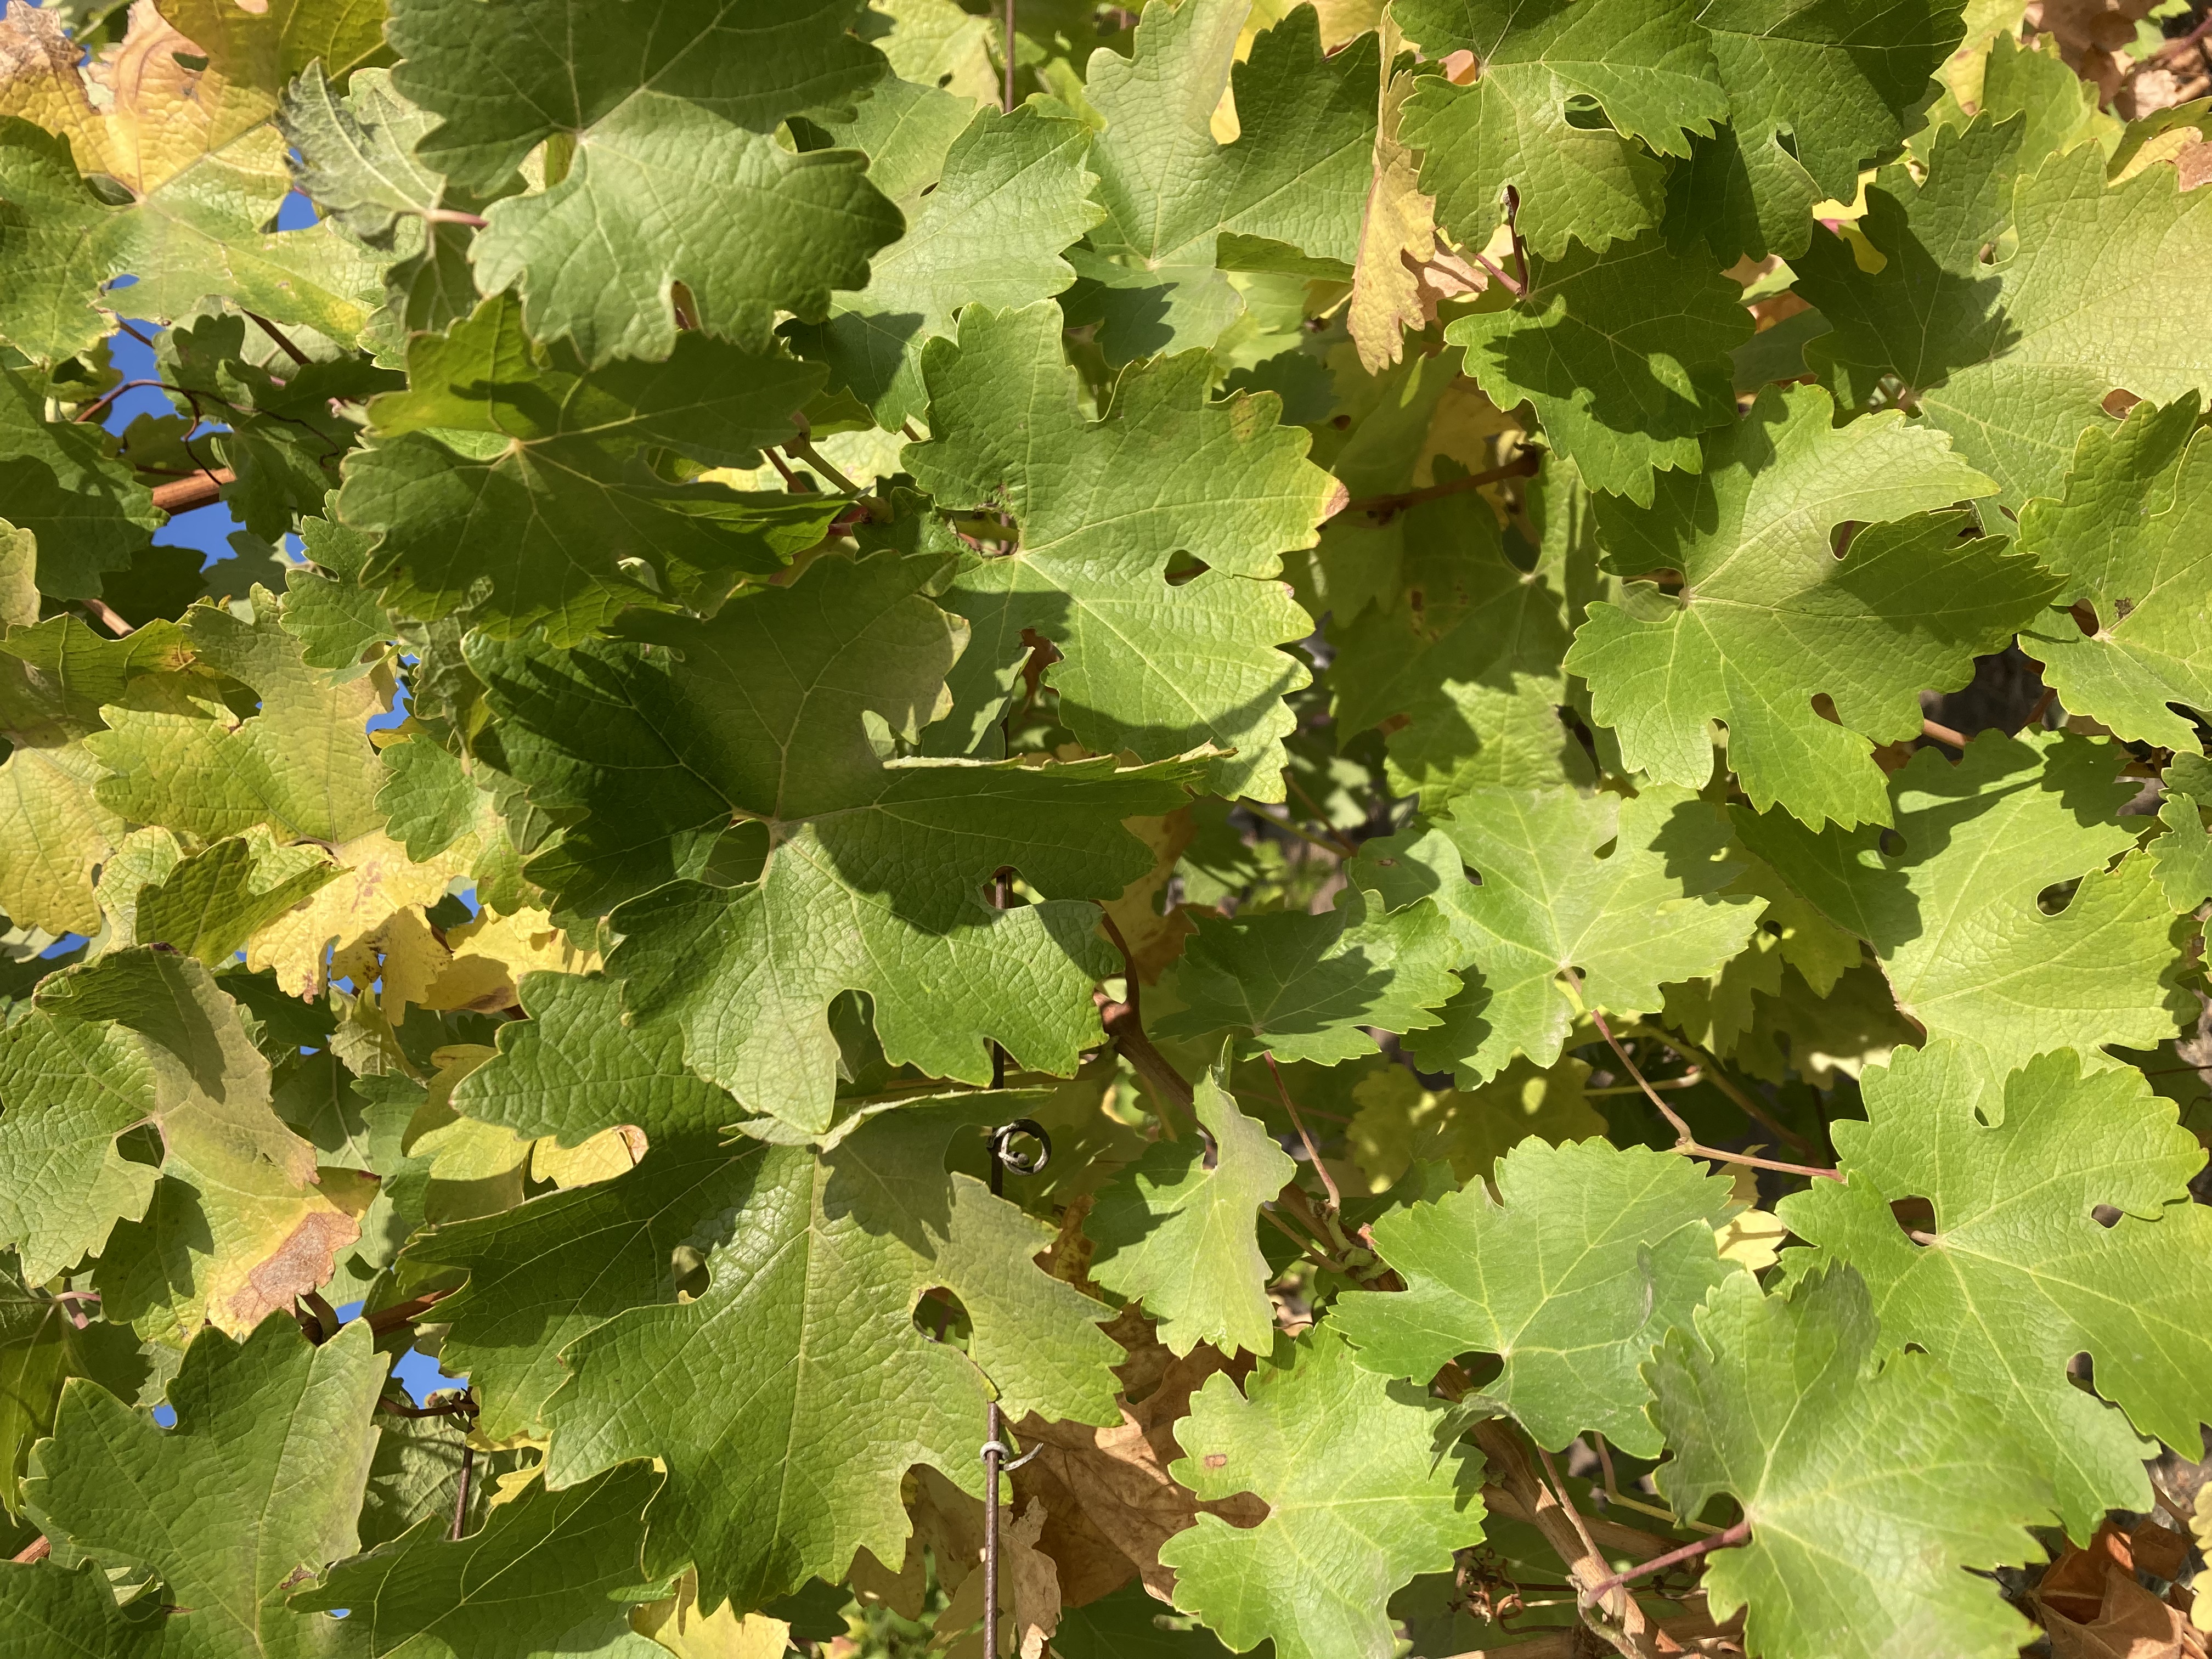
Label: No Virus